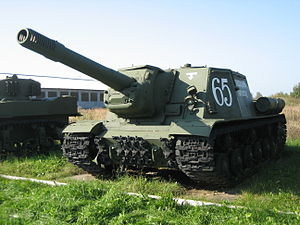
Kubinka / Galleri
Kubinka er en by med 21.017 indbyggere beliggende ved Setunfloden, ca. 63 km vest for Moskva i Moskva oblast, Rusland.